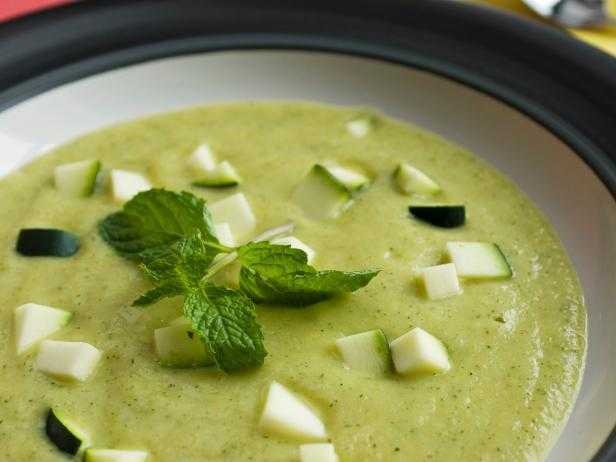
Label: Pear